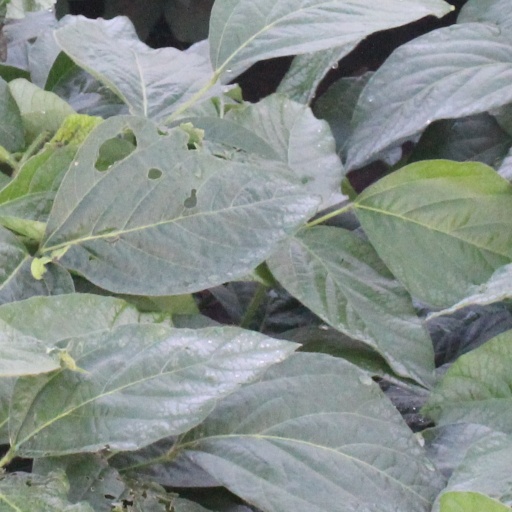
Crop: soybean